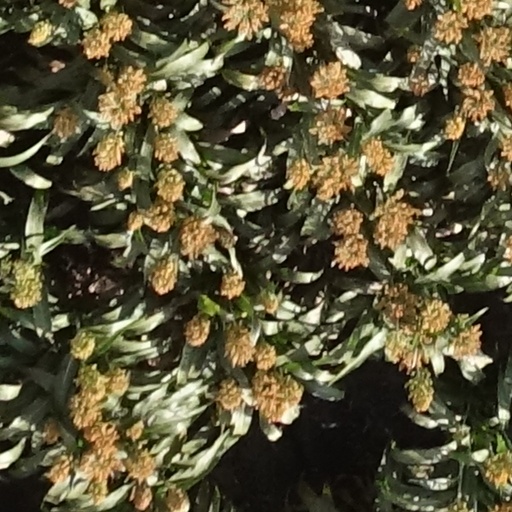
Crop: sorghum